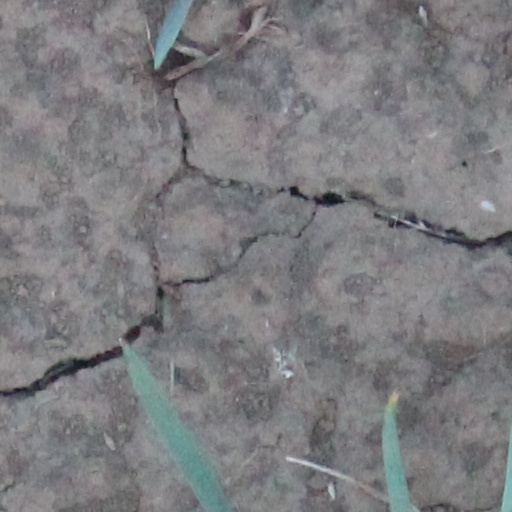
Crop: wheat